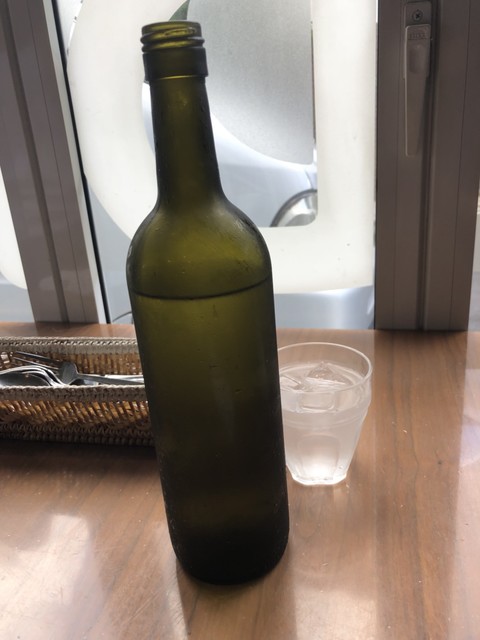
Waste category: glass